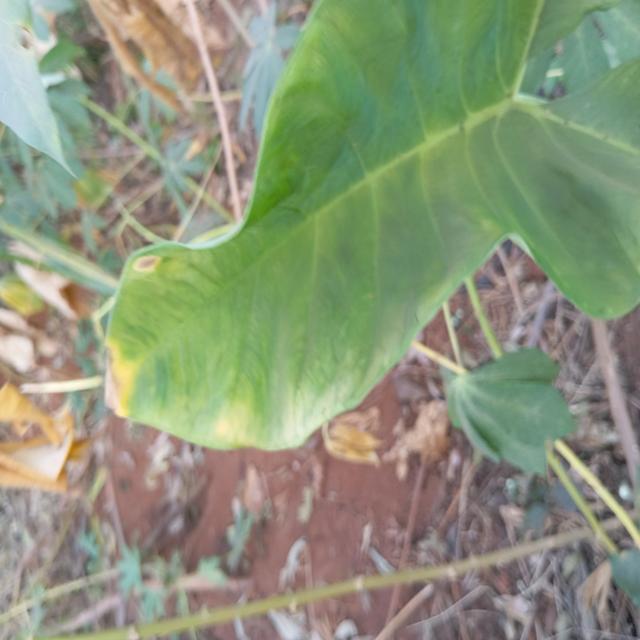
Label: Early_Blight